A Matter of Life and Death (film)

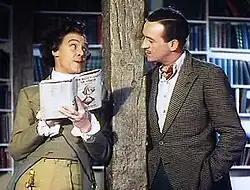
Marius Goring as Conductor 71 with David Niven as Peter Carter.

Goring was offered the role of Conductor 71, but insisted that he wanted to play Peter instead; however, Powell and Pressburger were set on Niven playing the part, and eventually told Goring that the Conductor was his only choice; if he turned it down, they would approach Peter Ustinov to play the part.